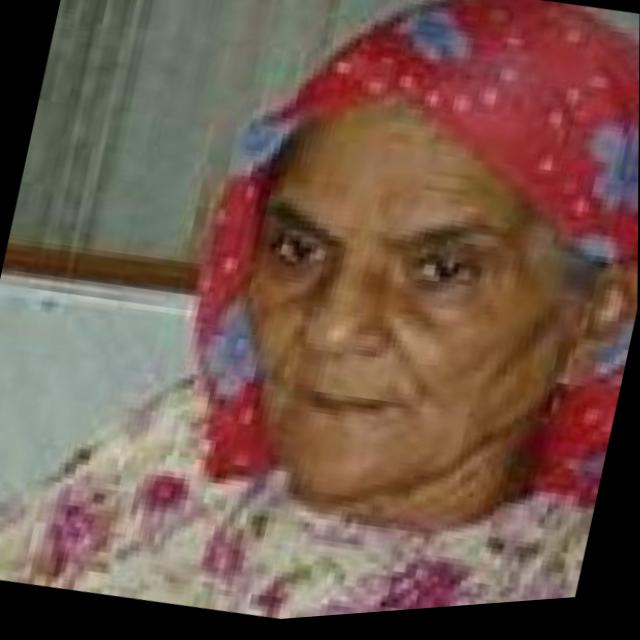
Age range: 65+